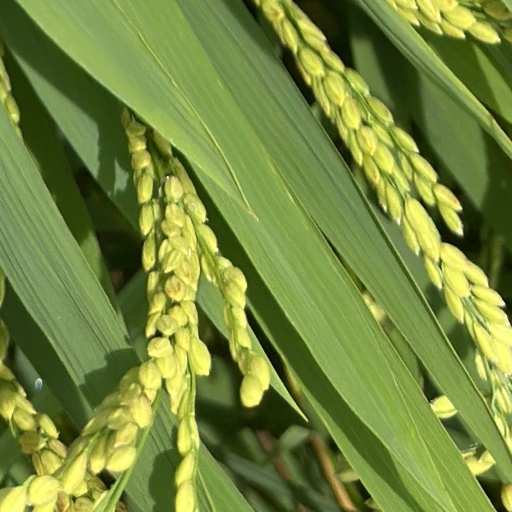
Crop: rice